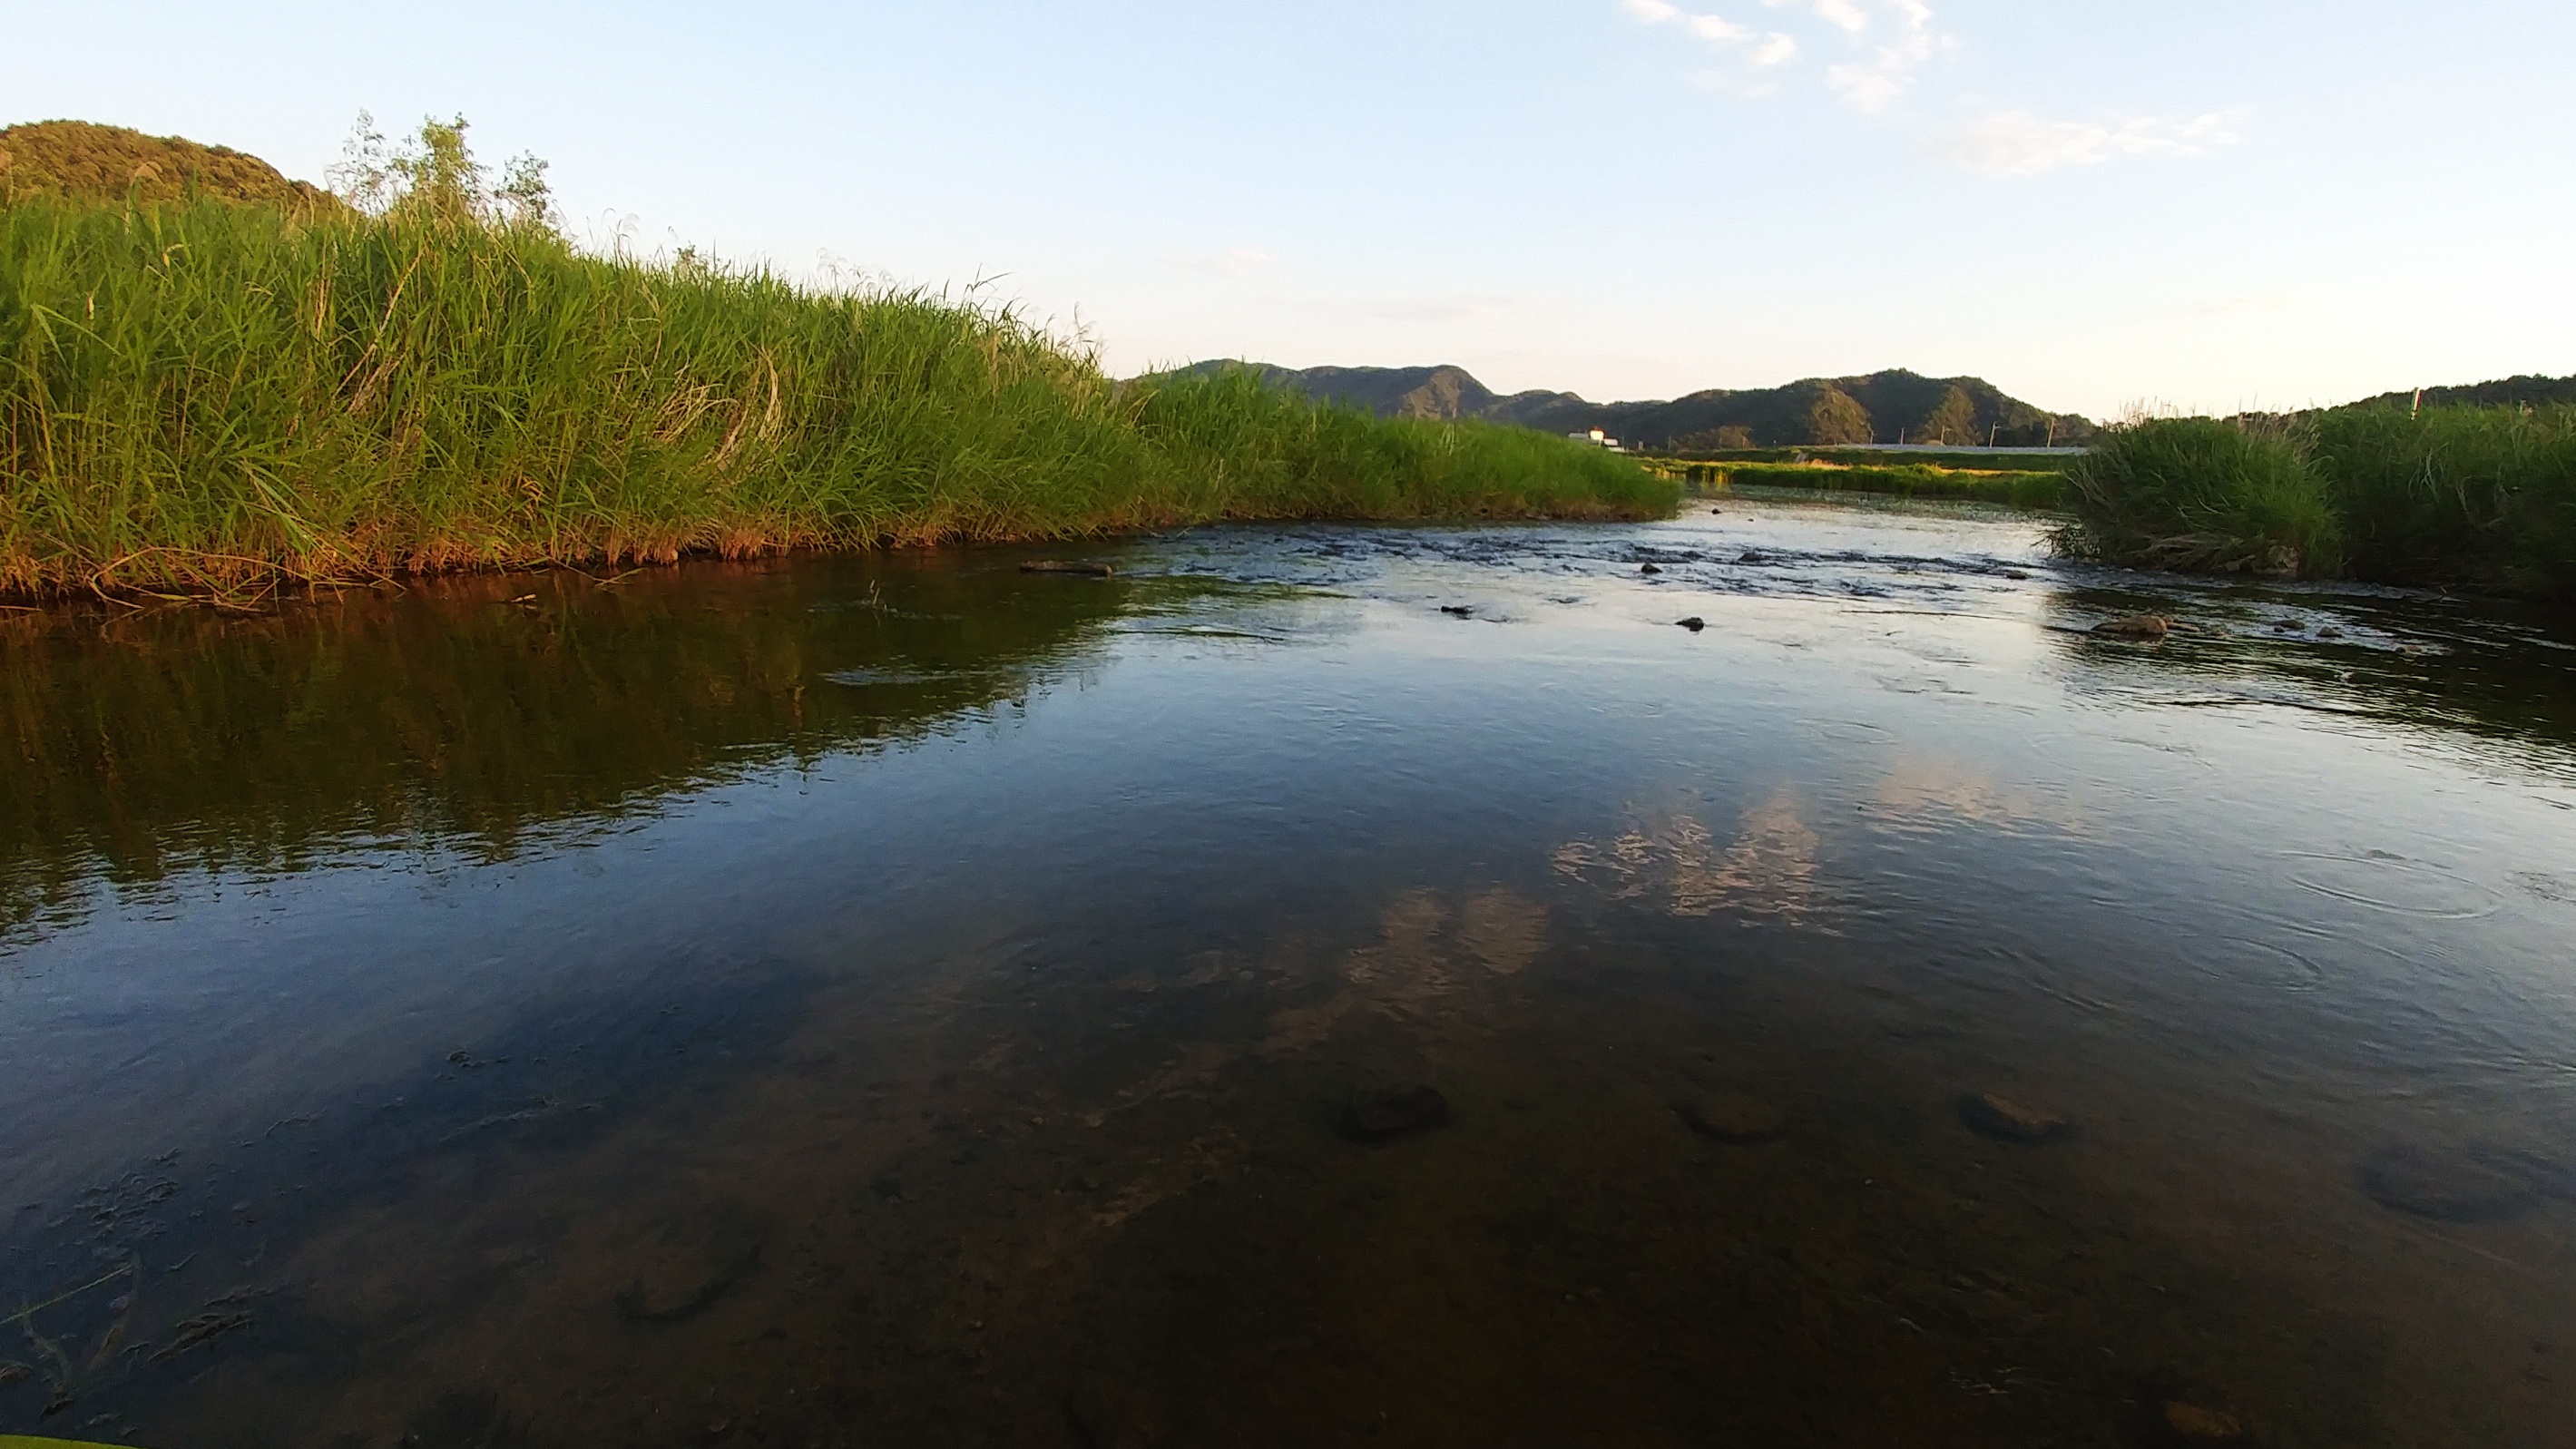
water, nature, lake, river, pool, pond, reflection, reservoir, waterway, body of water, wetland, loch, fish pond